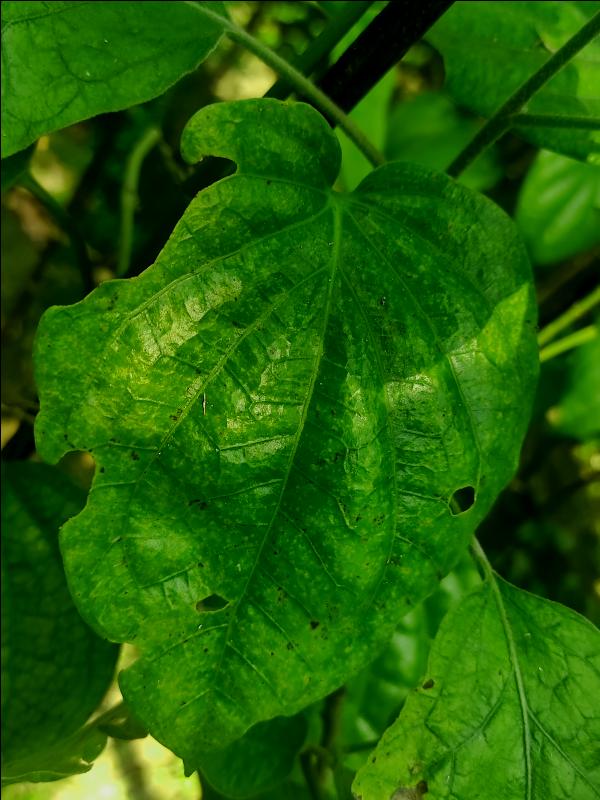
Label: Fungal_Brown_Spot_Disease